Embassy Row Hotel

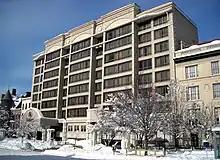
The hotel in 2010 when it was known as the Hilton Embassy Row.

On August 23, 1996, CapStar purchase the Embassy Row Hotel (and four other hotel properties) from MBL Life Assurance in a deal totaling $68.4 million. The purchase was finalized on December 21. CapStar planned a $2 million renovation, and signed an agreement with Hilton Hotels & Resorts to manage the hotel and brand it as the Hilton Washington Embassy Row. CapStar increased the cost of the renovation to $3.3 million in 1997. It also significantly raised room rates while offering little in the way of new luxuries or services, angering some recurring guests. Among the changes wrought by the renovation was the relocation of the restaurant from the first floor to the basement. It was renamed International Marketplace, its long-time chef left, and it began serving more casual fare. CapStar later split into two companies, Meristar Hospitality Corp. and Meristar Hotels and Resorts (which itself underwent a name change to Interstate Hotels & Resorts).